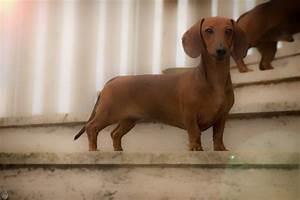
dog